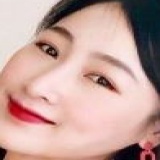
diễn viên Vi Xù